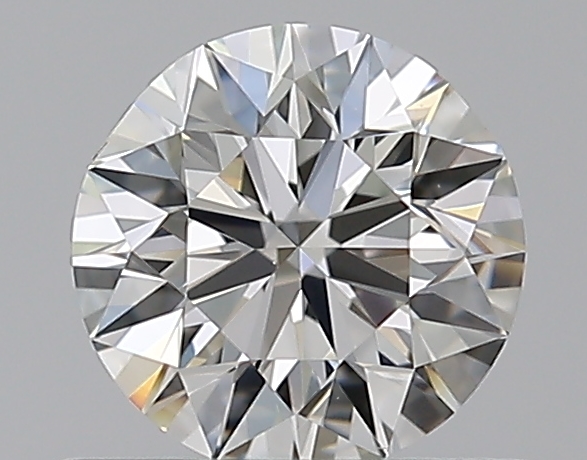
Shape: round
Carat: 0.5
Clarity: VS1
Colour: I
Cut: VG
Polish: EX
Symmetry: VG
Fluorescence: N
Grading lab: GIA
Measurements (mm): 5.01 x 5.07 x 3.19